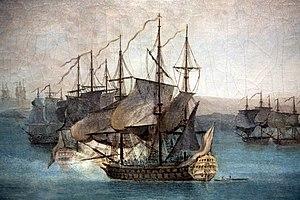
La guerre de Sept Ans, qui se déroule de 1756 à 1763, est un conflit majeur de l'histoire européenne, le premier qui puisse être qualifié de « guerre mondiale ». Elle concerne en effet les grandes puissances européennes de cette époque, regroupées en deux systèmes d'alliance, et a lieu sur des théâtres d'opérations situés sur plusieurs continents, notamment en Europe, en Amérique du Nord et en Inde.
Henri Louis Duhamel du Monceau, est un physicien, botaniste et agronome français.
César Marie, marquis de Talaru et de Chalmazel, comte de Chamarande appartient à une très vieille famille noble du comté de Forez. En mai 1748, il est fait brigadier des armées du roi, puis devient gouverneur de Strasbourg et Phalsbourg en juillet 1756, avant de participer à l'expédition de Minorque, la première bataille navale de la guerre de Sept Ans. Après la victoire française, il est nommé commandement en second de l'île. Minorque ne sera rendu à la Grande-Bretagne que lors du traité de Paris, en échange de la restitution des Antilles françaises et de Belle-Île.
La bataille de Minorque ou bataille de Port Mahon est un affrontement naval et terrestre qui a lieu en mai et juin 1756 au début de la guerre de Sept Ans. Cette bataille oppose la France et l'Angleterre pour le contrôle de l'île de Minorque en Méditerranée occidentale. Le combat naval, le 20 mai 1756, met aux prises l'escadre française de Toulon, commandée par La Galissonière, à celle de John Byng, arrivé de Gibraltar pour secourir l'île où vient de débarquer l'armée du maréchal de Richelieu. La retraite de l'escadre anglaise provoque le 29 juin la reddition de l'île qui va rester entre les mains de la France jusqu'à la fin de la guerre. L'opinion française considère cette victoire comme une revanche sur les attaques de la Royal Navy en période de paix.
Rolland-Michel Barrin, comte de La Galissonière, né le 10 novembre 1693 à Rochefort et mort le 26 octobre 1756 à Montereau-Fault-Yonne, est un officier de marine, administrateur colonial et gentilhomme français des XVIIᵉ et XVIIIᵉ siècles. Il est gouverneur intérimaire de la Nouvelle-France de 1747 à 1749.
Jean-François de Bertet de Sabran, comte de La Clue, dit « La Clue-Sabran », né le 30 septembre 1696 à Moustiers-Sainte-Marie et décédé le 4 octobre 1764 à Passy-lès-Seine, est un officier de marine et aristocrate français du XVIIIᵉ siècle. Il commande la flotte française en Méditerranée pendant la guerre de Sept Ans et termine sa carrière avec le grade de lieutenant général des armées navales.
Joseph de Sabran, comte de Grammont et de Beaudinar, né à la fin de 1702 et mort le 15 juin 1775 à Paris, est un officier de marine et aristocrate français du XVIIIᵉ siècle. Issu d'une illustre famille provençale, il entre jeune dans la Marine et gravit un à un les échelons de la hiérarchie. Il prend part aux principaux conflits du règne de Louis XV, la guerre de Succession d'Autriche et la guerre de Sept Ans. Il se distingue par deux fois au cours de ce dernier conflit, à la bataille de Minorque en 1756 et à la bataille de Lagos en 1759, en compagnie de son cousin germain, La Clue-Sabran. Fait prisonnier de guerre, il passe quelque temps en Angleterre. Rentré en France, il est fait chef d'escadre, et fait commandeur de Saint-Louis en 1773. Il prend sa retraite l'année suivante avec provisions de lieutenant général des armées navales ad honores et meurt l'année suivante.
La France fut l’une des principales belligérantes de la Guerre de Sept Ans qui prit place de 1756 à 1763. Elle entra en guerre, mue par l’objectif de s’assurer une victoire finale et définitive sur la Prusse et ses alliés allemands en Europe, et la Grande-Bretagne et ses colonies dans le reste du monde et sur les mers.